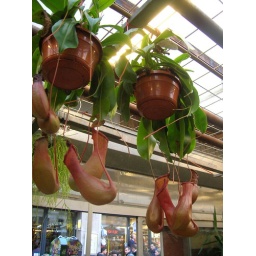
weird plants in the flower market